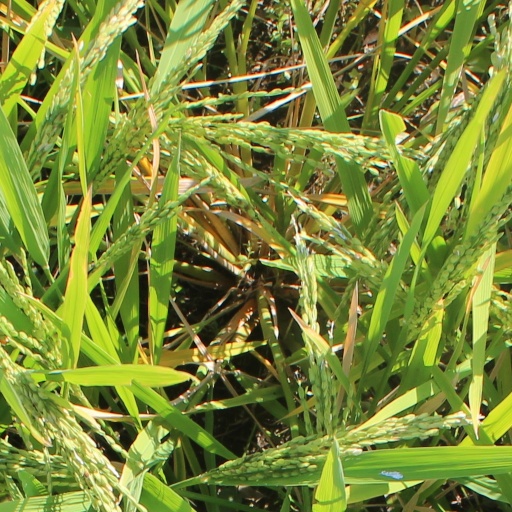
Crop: rice